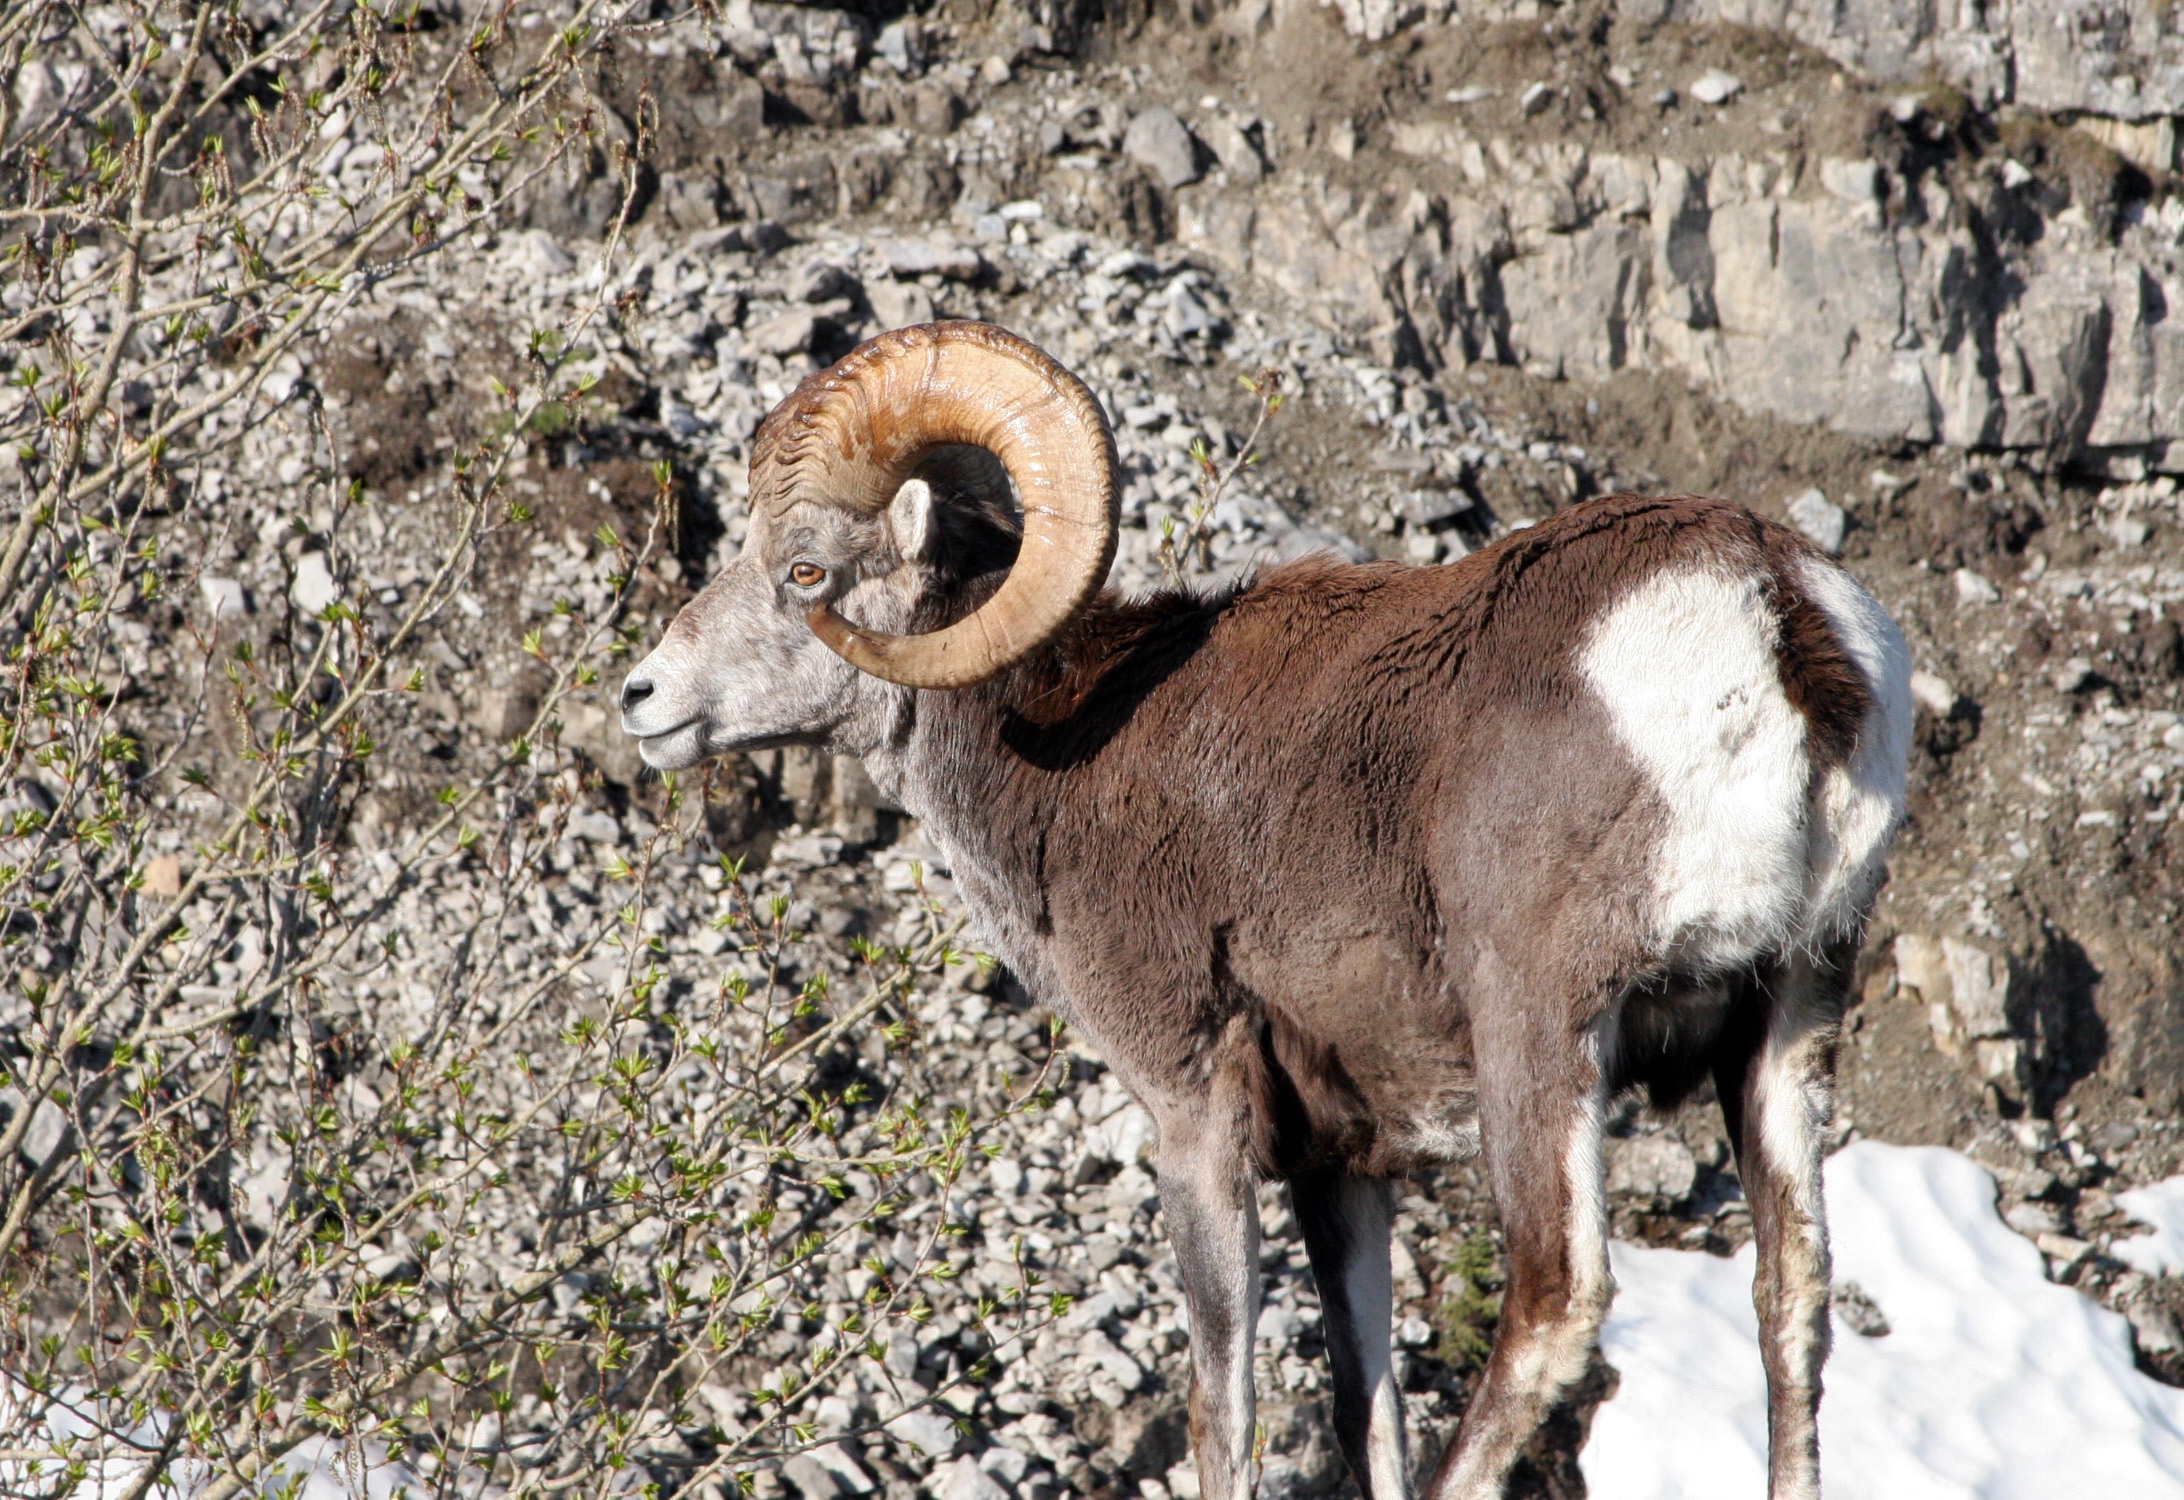
nature, mountain, animal, wildlife, wild, goat, horn, fur, herd, sheep, mammal, rocky, fauna, mountain goat, goats, vertebrate, sheeps, bighorn, barbary sheep, cow goat family, argali, goat antelope